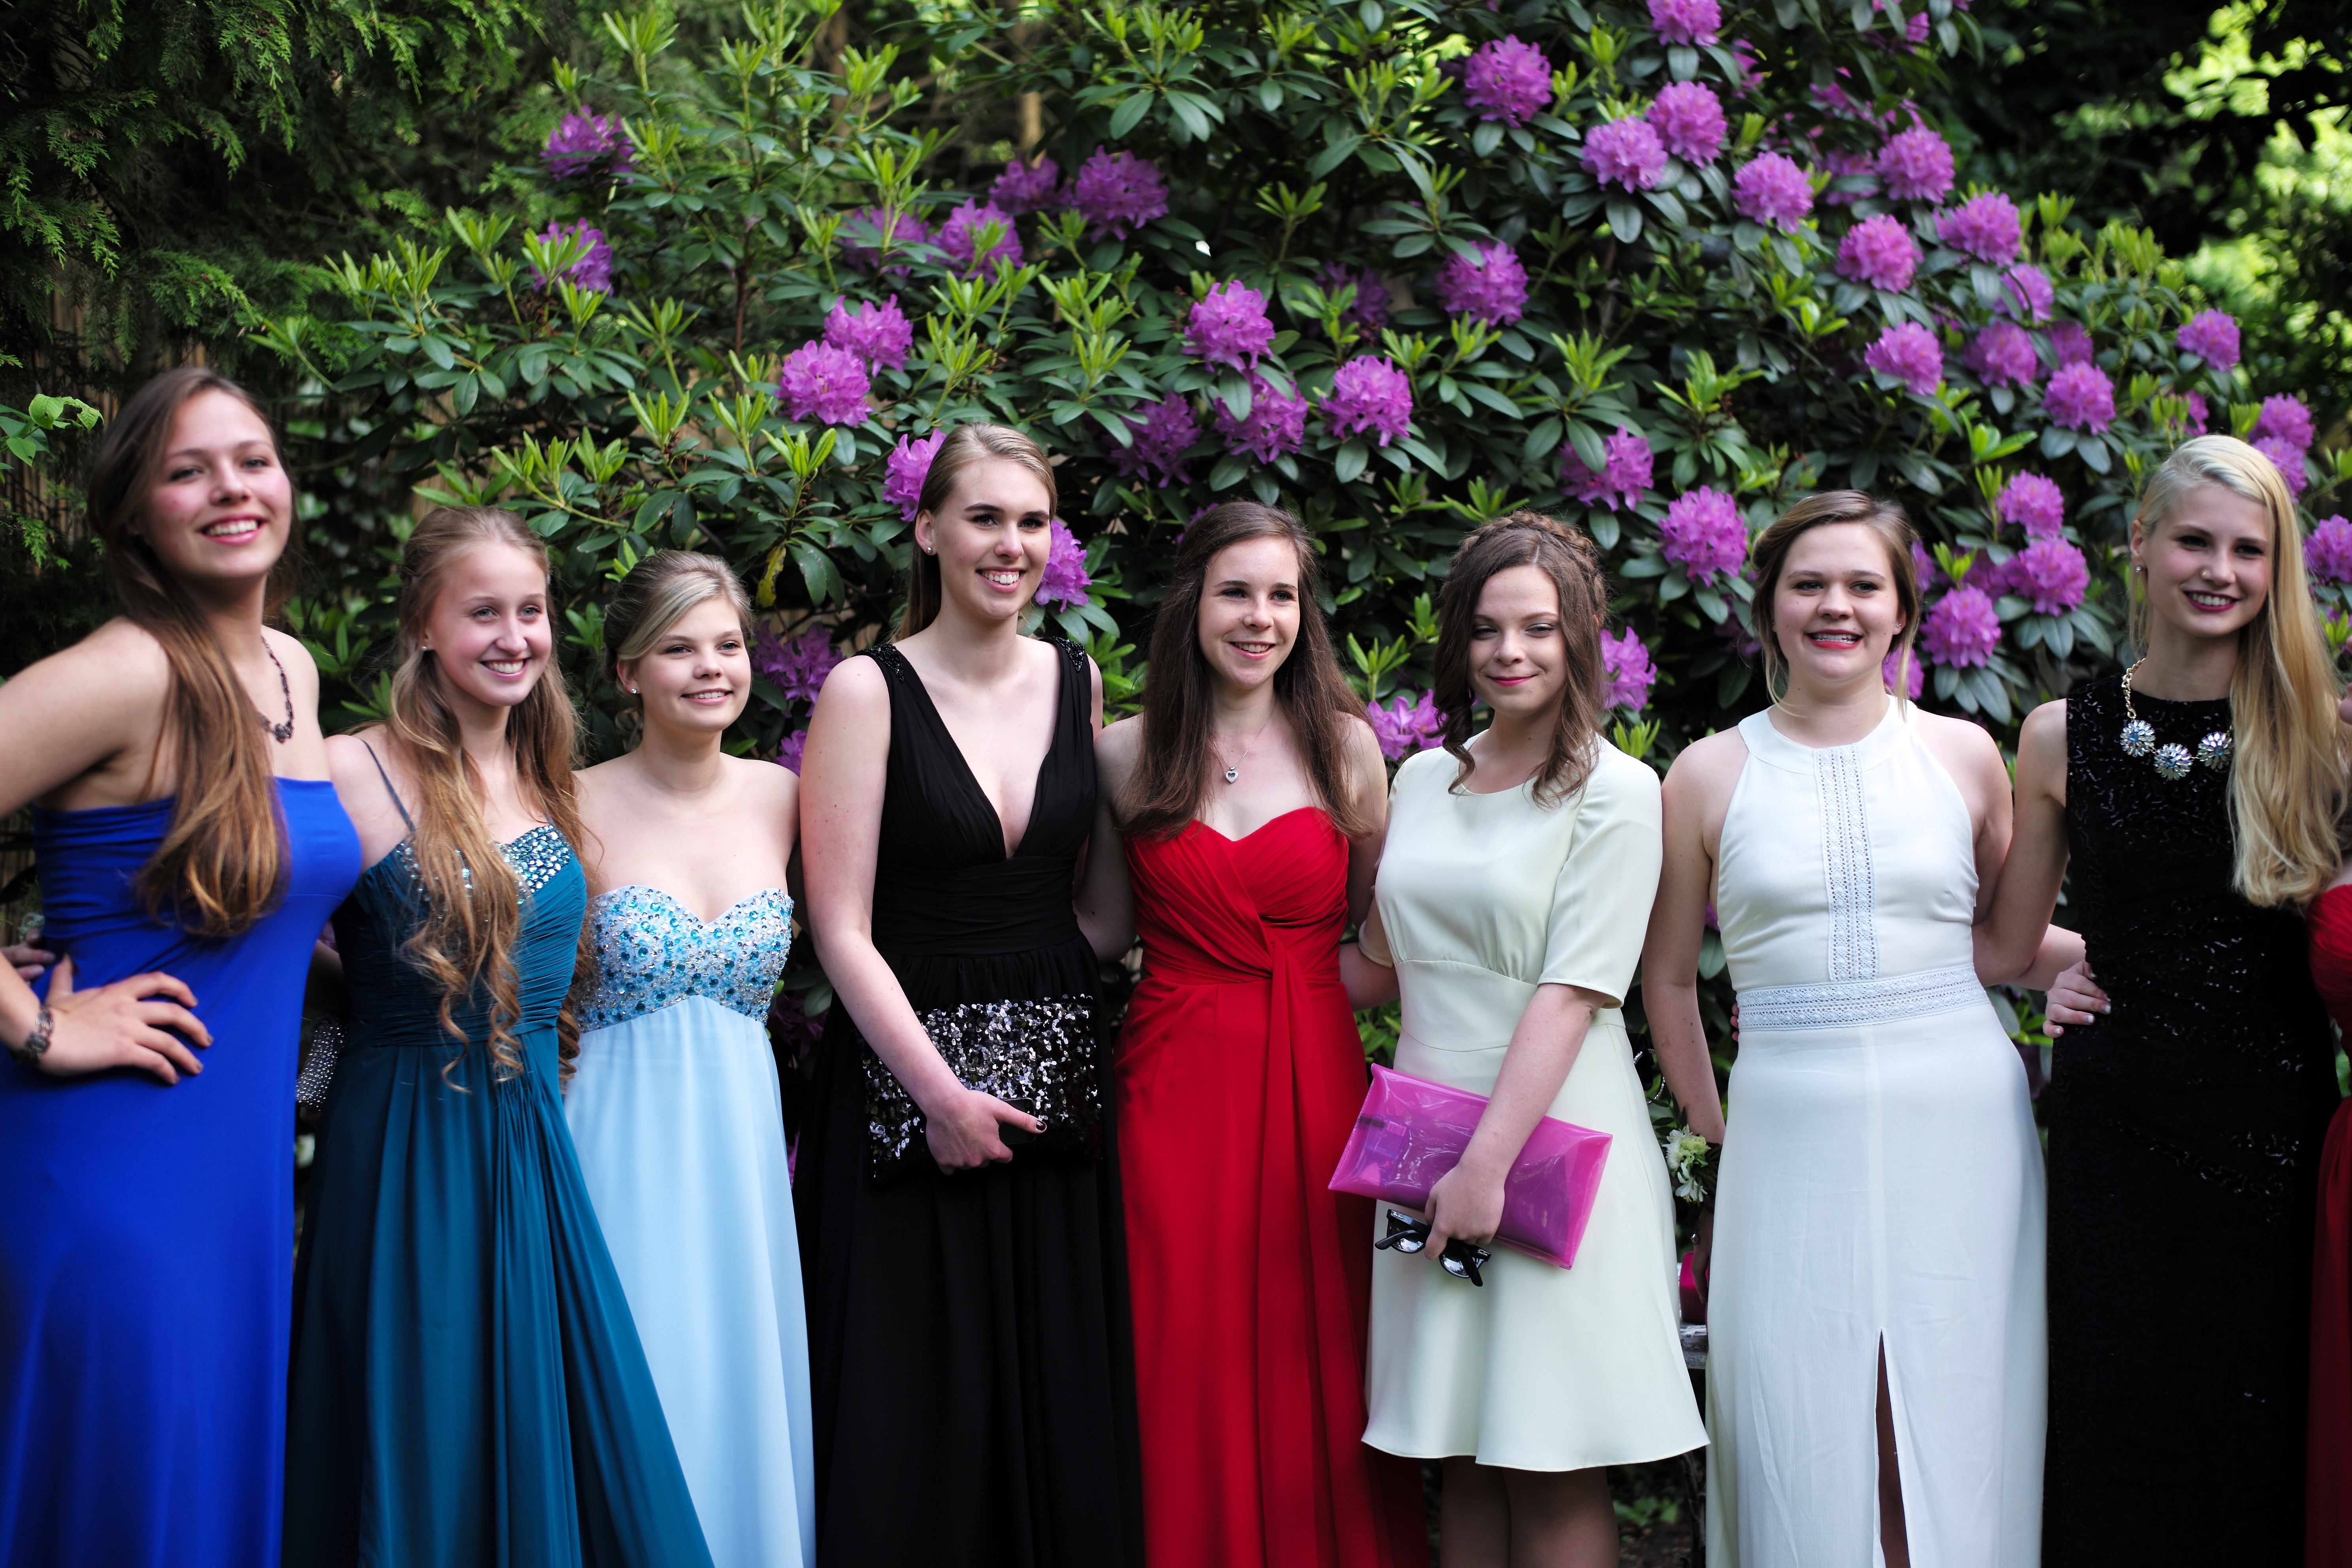
person, group, woman, europe, portrait, spring, couple, garden, ash, bride, 2014, ceremony, holland, netherlands, m, 50mm, f14, dress, party, highschool, leica, 240, summilux, wassenaar, prom, gown, typ, bridesmaid, quinceanera